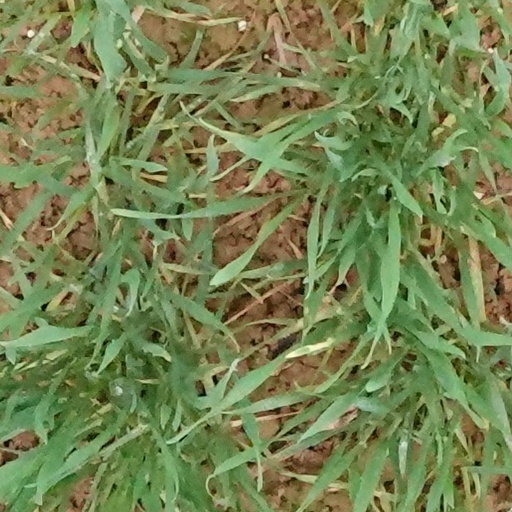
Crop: wheat